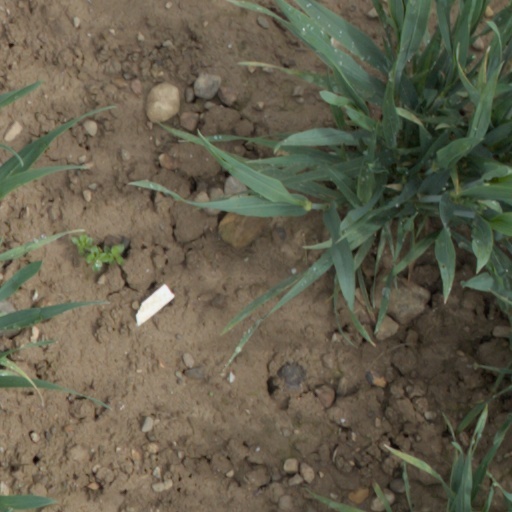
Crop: wheat